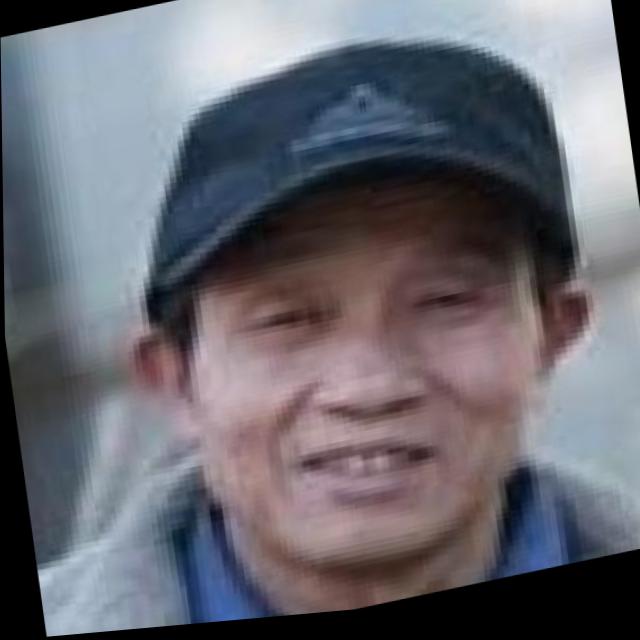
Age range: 45-64